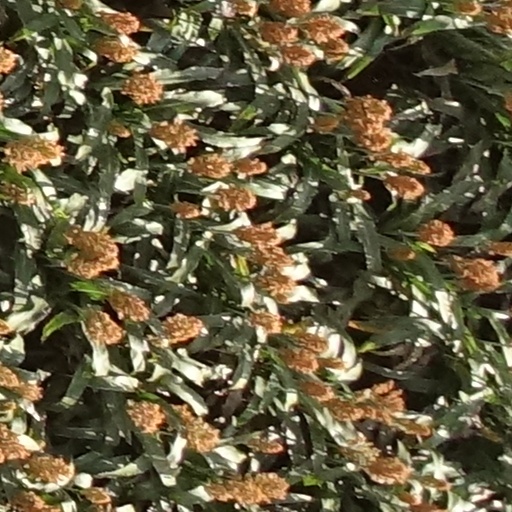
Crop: sorghum